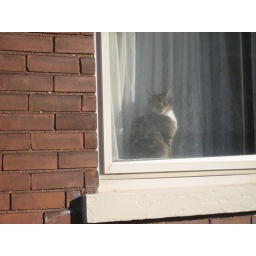
Jasper in the kitchen window